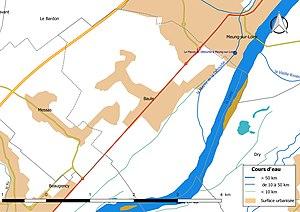
Carte du réseau hydrographique de la commune de fr:Baule (France).
Baule est une commune française située dans le département du Loiret en région Centre-Val de Loire.